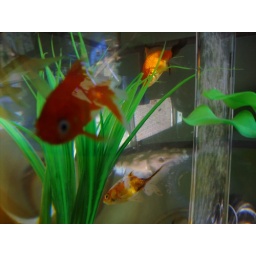
One of our preschool classrooms got a new fish bowl! Reflections on life in a fish bowl